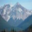
Label: mountain